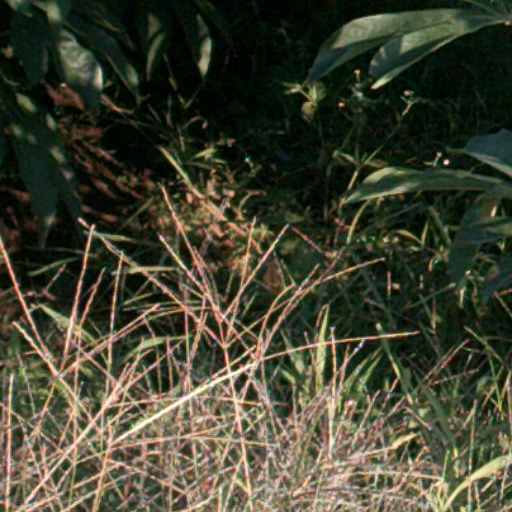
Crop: cassava